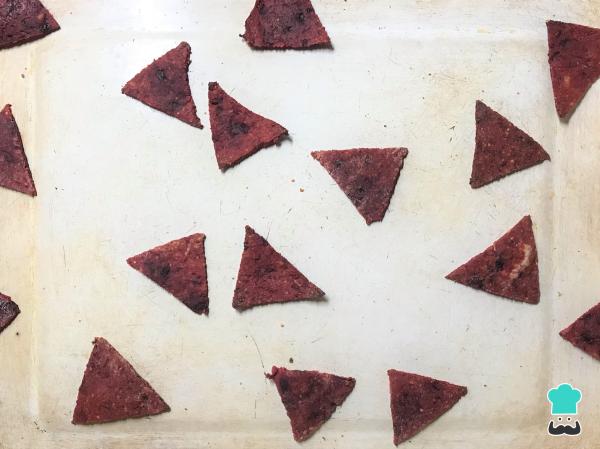
Pasado el tiempo, prende el horno a temperatura máxima y corrobora la humedad de la masa. Si se pega en tus manos, agrega un poco más de harina y procede a estirarla. Para ello, ubica el bollo entre dos separadores o papel film y estíralo 4 mm con ayuda de un palote. Corta los nachos caseros y ubícalos en una asadera previamente aceitada. ¿Qué te está pareciendo esta receta sobre cómo hacer nachos caseros?Truco: utiliza solo 1 cucharadita de aceite para la asadera y desparrámalo con las manos o con una servilleta de papel. Si utilizas mucho aceite, absorberá incluso más cantidad que en una fritura, y entonces dejaría de ser saludable.